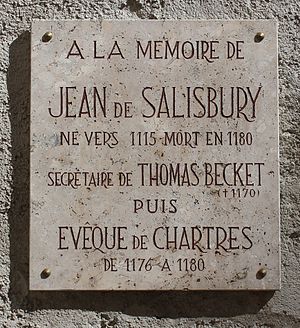
Johannes af Salisbury
Johannes af Salisbury var englænder og en af de berømteste teologer på sin tid. Han studerede hos Pierre Abelard i Paris, arbejdede som sekretær for Thomas Becket og blev 1176 biskop i Chartres.